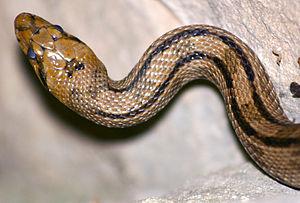
L'Encrême est une rivière française dans le département des Alpes-de-Haute-Provence, en région Provence-Alpes-Côte d'Azur, entre le Luberon et les Monts de Vaucluse, et un affluent gauche du Coulon, donc un sous-affluent du Rhône par la Durance.
Le massif du Luberon est un massif montagneux peu élevé qui s'étend d'est en ouest entre les Alpes-de-Haute-Provence et le département de Vaucluse, en France. La première mention du massif est antérieure au début de l'ère chrétienne. La forme moderne Luberon est attestée à partir du XVIIIᵉ siècle.
Le décret de classement du parc naturel régional des Baronnies provençales du 26 janvier 2015 a été publié au Journal Officiel le 28 janvier 2015. Le parc s’étend sur un massif entre Drôme et Hautes-Alpes. À cheval sur les Régions Auvergne-Rhône-Alpes et Provence-Alpes-Côte d'Azur, les Baronnies provençales sont reconnues au niveau national comme Parc naturel régional.
Zamenis scalaris, la Couleuvre à échelons est une espèce de serpents de la famille des Colubridae.